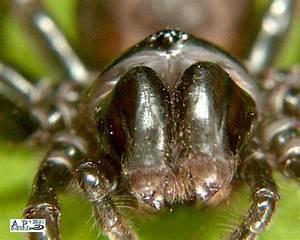
spider